Plug-in electric vehicles in Europe

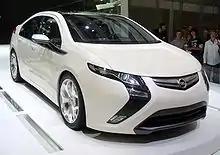
The Opel Ampera plug-in hybrid was the top selling plug-in electric car in Europe in 2012 with 5,268 units.

The plug-in segment sales more than double to 71,943 units in 2013. Pure electric passenger and light commercial vehicles sales increased by 63.9% to 40,496 units. In addition, a total of 31,477 extended-range cars and plug-in hybrids were sold in 2013. Registrations reached 104,746 light-duty plug-in electric vehicles in 2014, up 45.6% from 2013. A total of 65,199 pure electric cars and light-utility vehicles were registered in Europe in 2014, up 60.9% from 2013. All-electric passenger cars represented 87% of the European all-electric segment registrations. Extended-range cars and plug-in hybrid registrations totaled 39,547 units in 2014, up 25.8% from 2013.